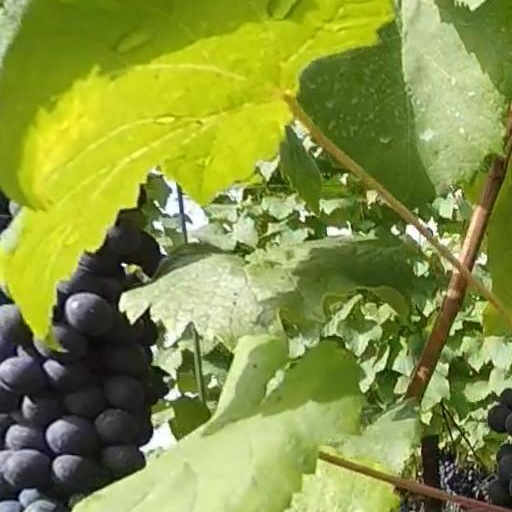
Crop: grape